Edith of Wilton

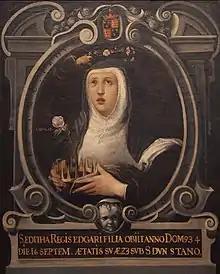
St, Edith as a young woman, dressed in white and black religious garb, holding a royal crown and pink rose while being invested with a crown of flowers

Yorke argues that Edith had a more interesting career after her death, both for the royal house and for her convent. Ridyard characterises Goscelin's "Vita Edithe", which was written between 1078 and 1087 and is considered the main source for Edith's life, as "a vocation narrative" and as one of the "defensive hagiographies" written during the period "to vindicate not only the status of a saint but also the history, the traditions and the political status of a religious community with which that saint was associated" and "an act of monastic propaganda on a grand scale". Goscelin, who had a long-standing association with Wilton, may have been for some time chaplain to the nuns, and he seems to have had a personal devotion to Edith. He wrote poems dedicated to her which were published in a later revision of her "Vita". Hollis, however, considers the "Vita" one of the "only surviving near-contemporary accounts of female communities in the late Anglo-Saxon period", an important historical document, and the earliest and most important source about Edith's legend and cult.